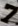
Number: 7